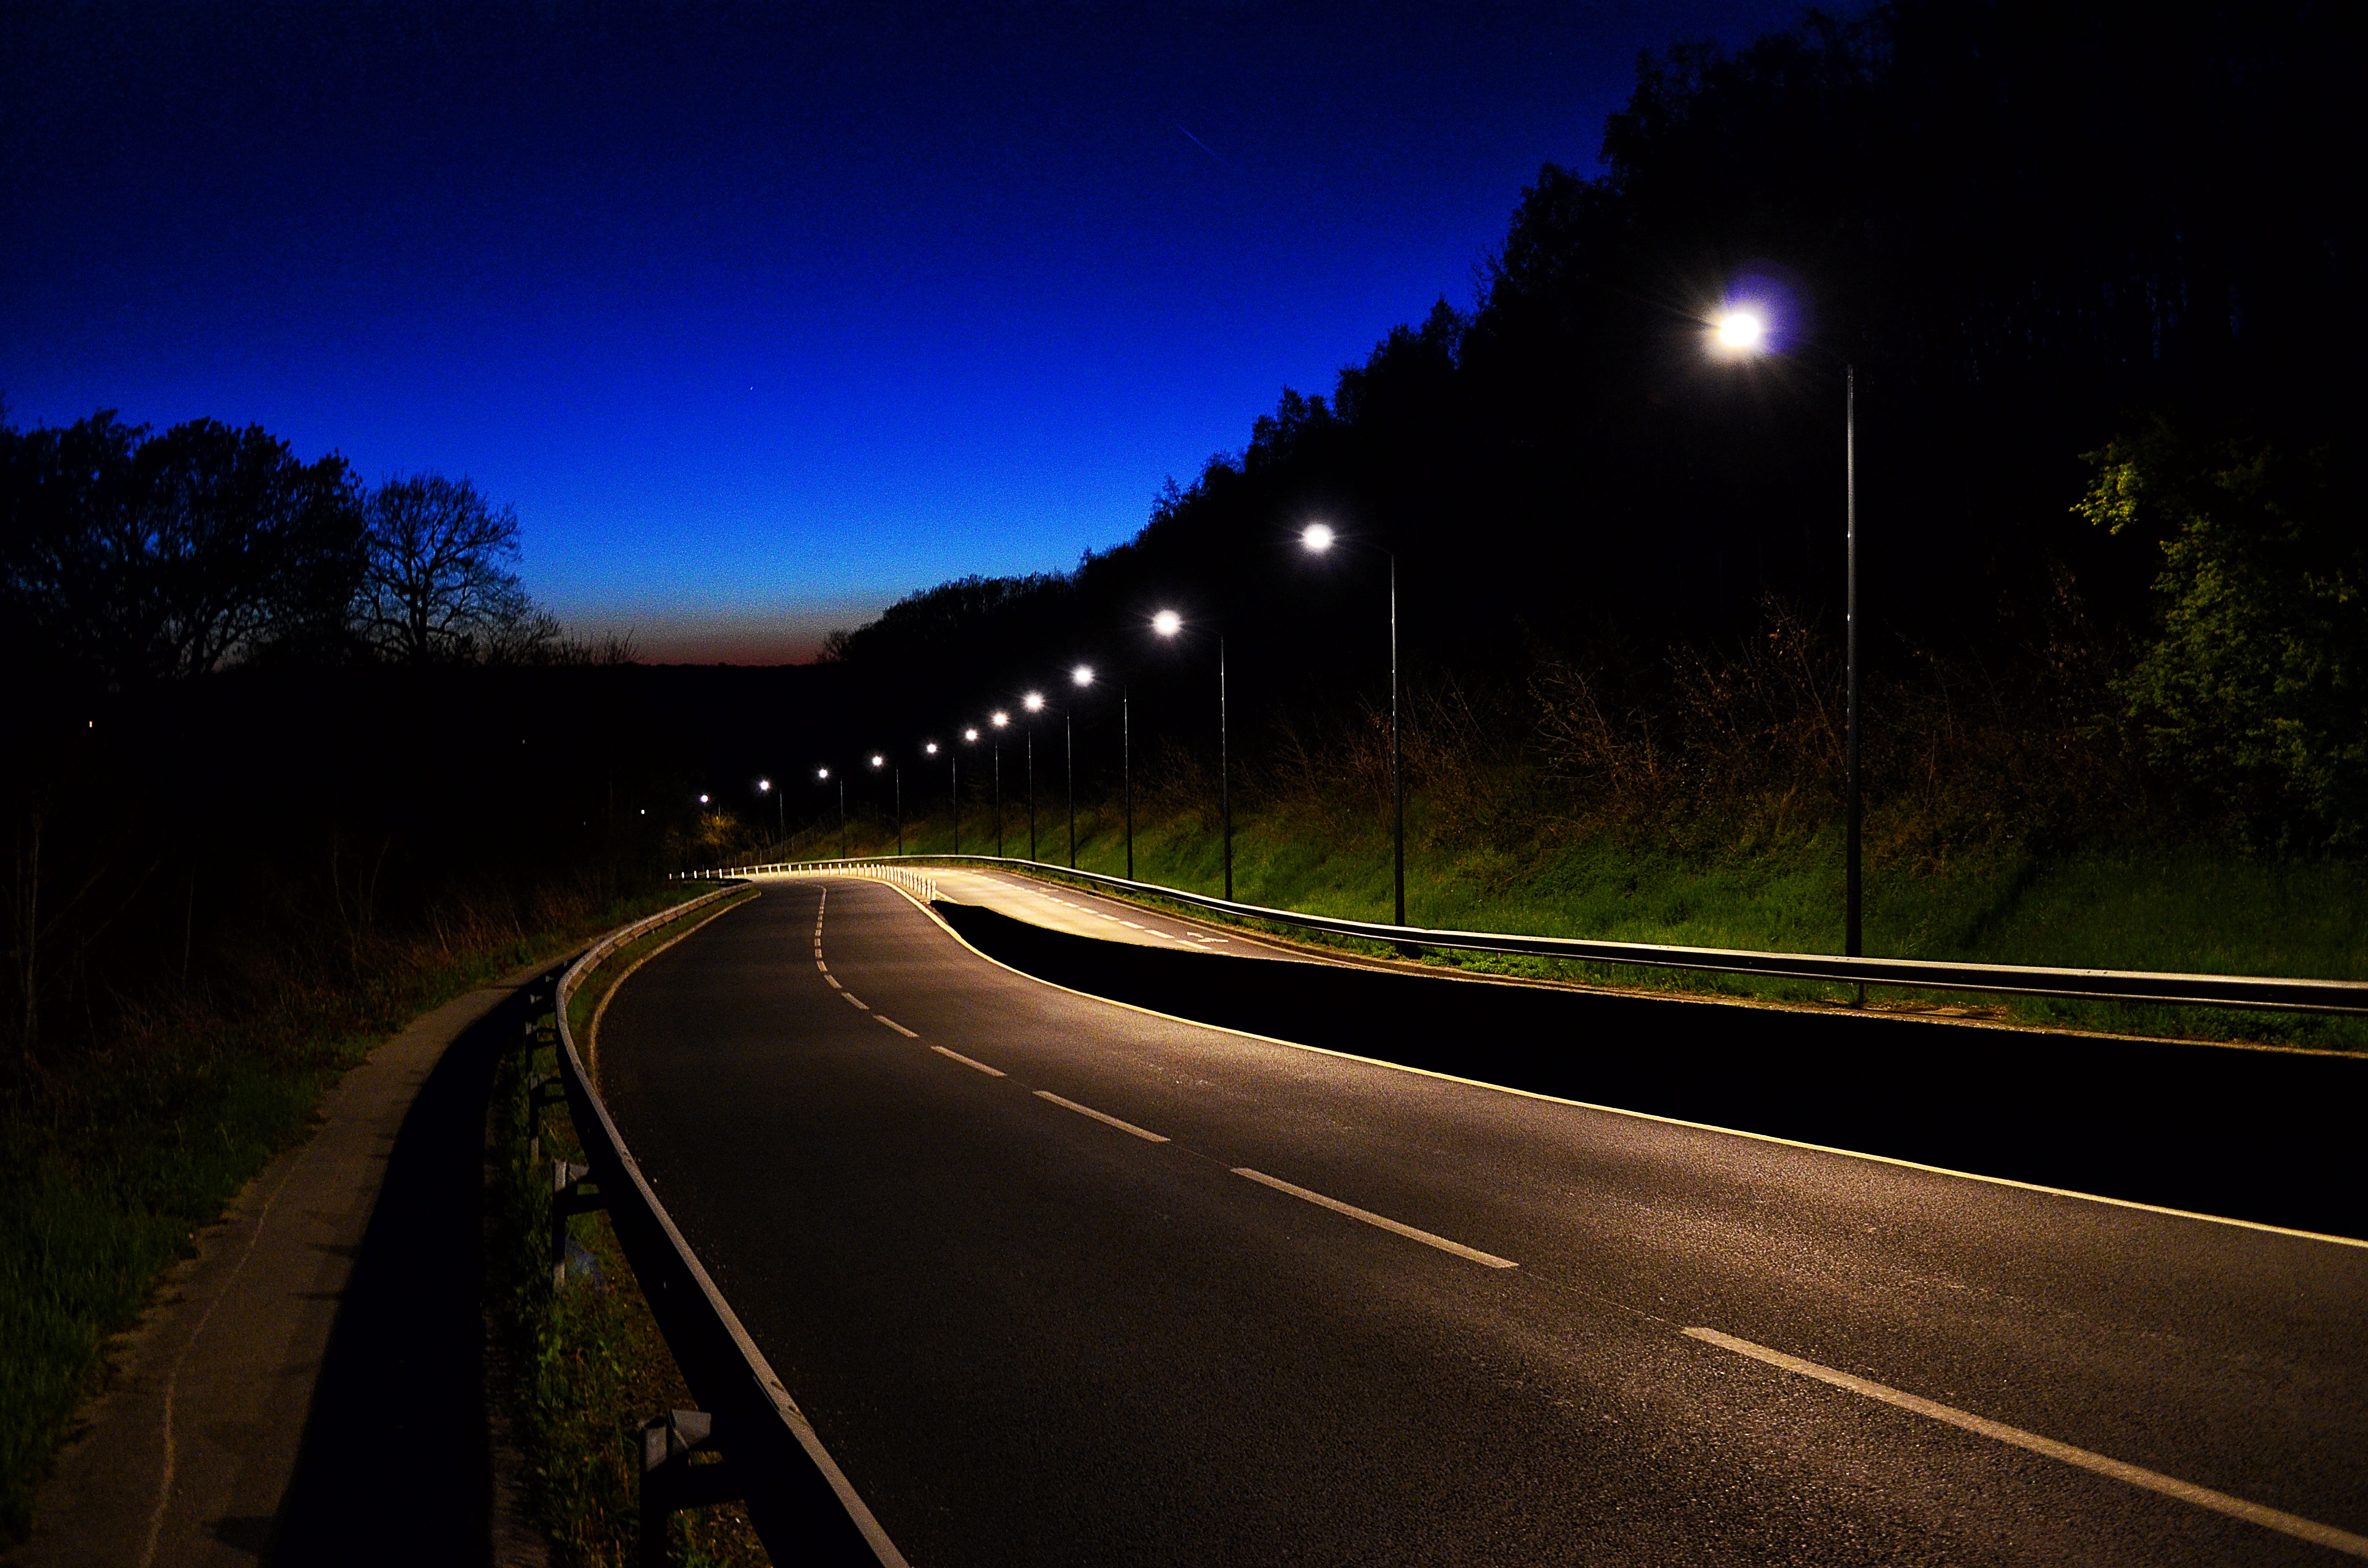
light, sunset, road, street, night, morning, highway, driving, dawn, city, paris, travel, dusk, france, evening, darkness, tourism, lane, road trip, infrastructure